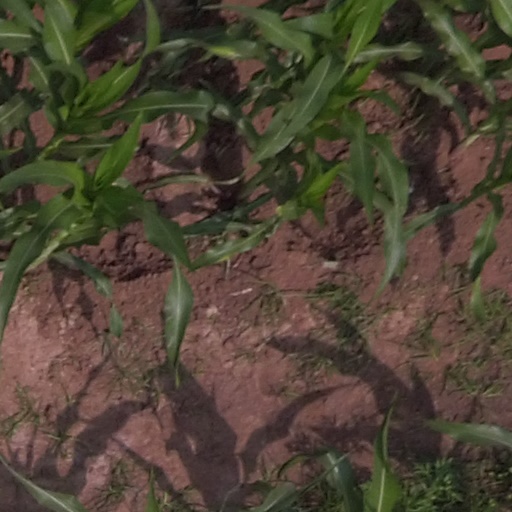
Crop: maize; corn